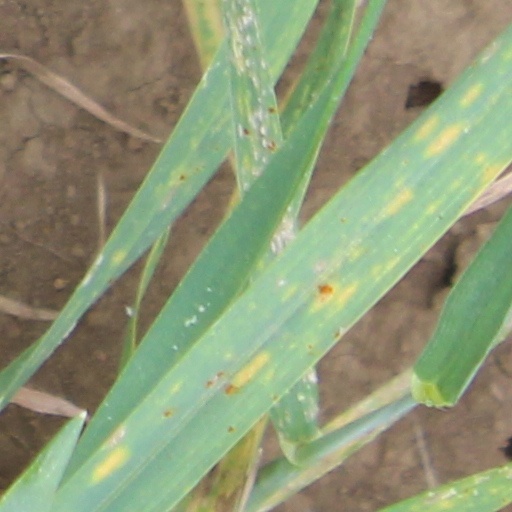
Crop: wheat